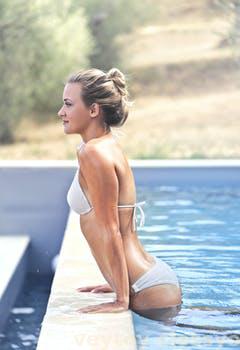
Label: Watermark